Kaʻiminaʻauao

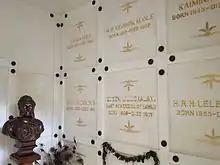
Burial site of Kaʻiminaʻauao, Kalakaua Crypt, Mauna ʻAla Royal Mausoleum

Kaʻiminaʻauao (November 7, 1845 – November 10, 1848) was a Hawaiian high chiefess who was given in adoption to Queen Kalama and King Kamehameha III. She died of the measles at the age of three, during an epidemic of measles, whooping cough and influenza that killed more than 10,000 Native Hawaiians. Her elder brother and sister became King Kalākaua (who reigned from 1874 to 1891), and Queen Liliʻuokalani (who reigned as Hawaii's last monarch from 1891 to 1893).